Lake Linden Historic District

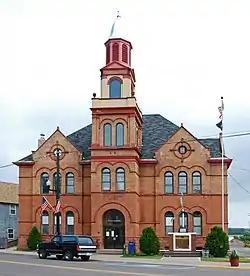
Lake Linden Village Hall and Fire Station, 401 Calumet Street.

The commercial buildings in the 400 and 500 blocks of Calumet, located outside of the original 1887 fire limits, are primarily frame structures. Intermixed with the commercial buildings are residential buildings, including the Joseph Gregoire House (1889) at 503 Calumet and adjacent houses from 1893.